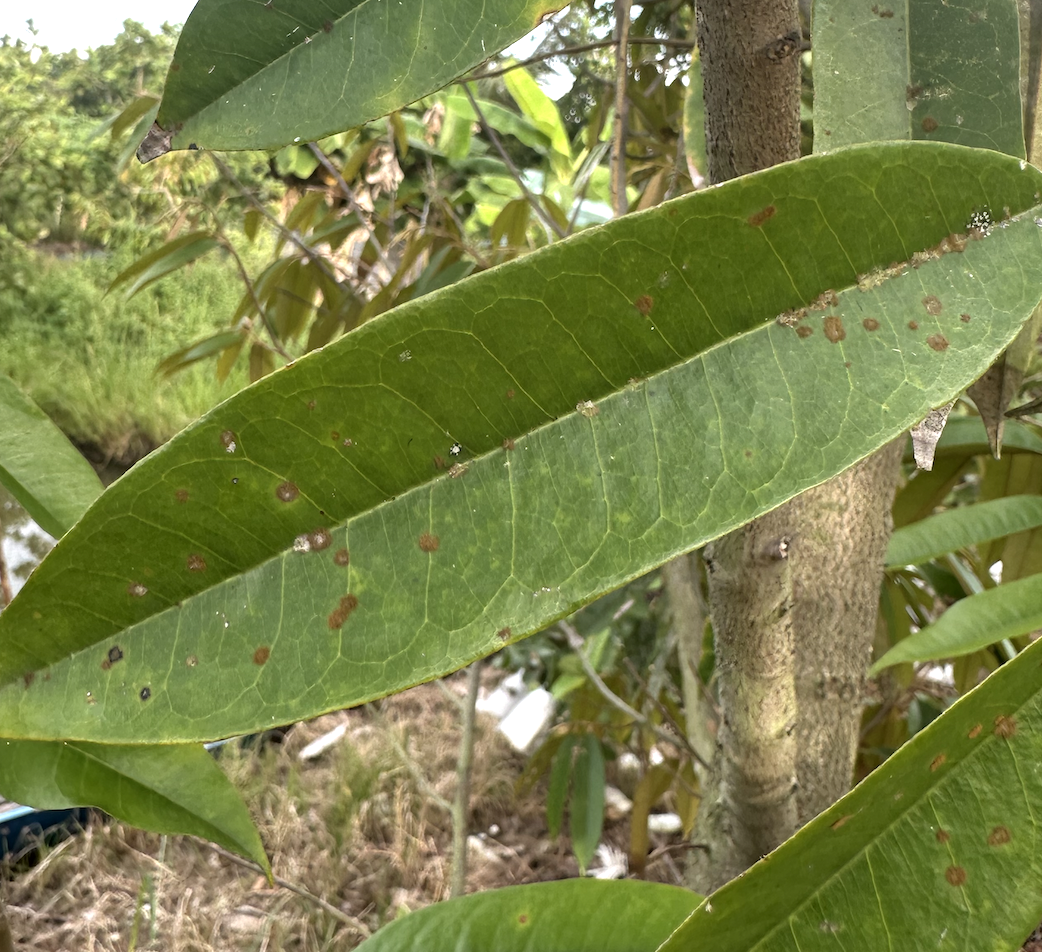
Label: stem_blight